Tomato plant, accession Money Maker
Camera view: vertical (180 deg); turntable rotation: 150 degrees
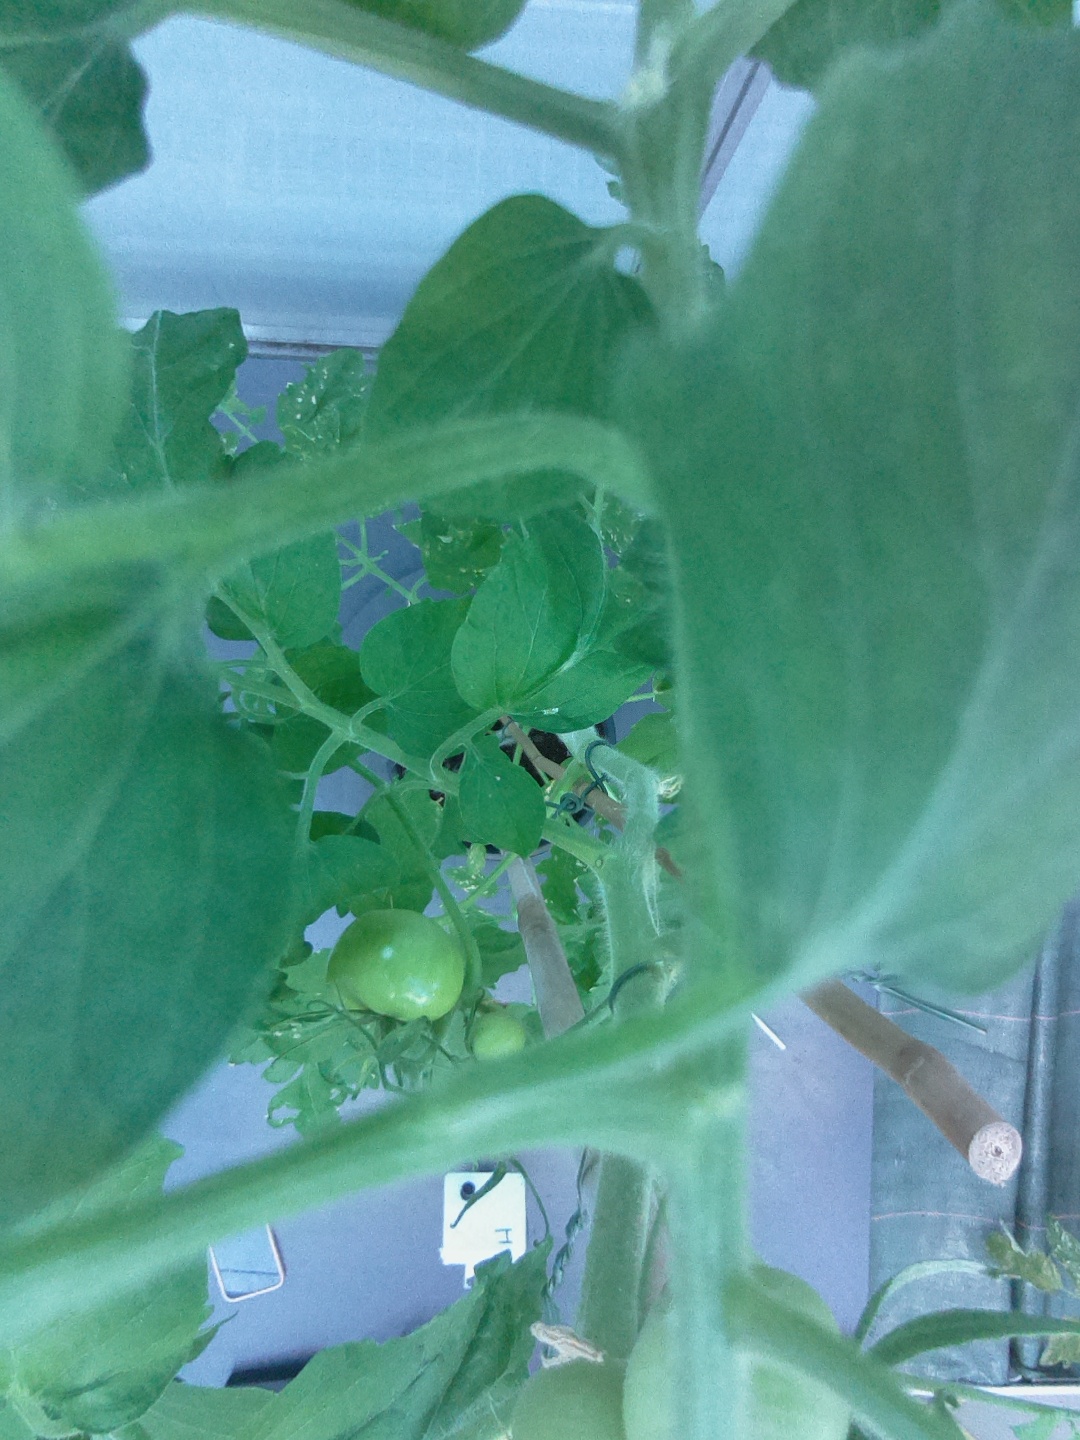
BBCH growth stage 72: 20%-30% of final fruit size